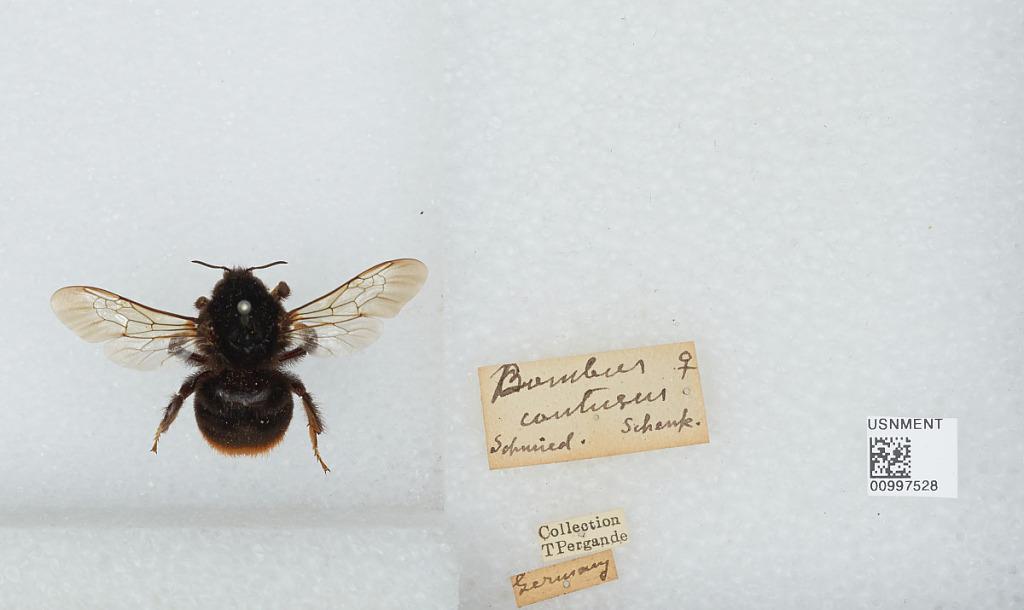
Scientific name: Bombus (Confusibombus) confusus (Schenck)
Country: Germany